Leiderdorp

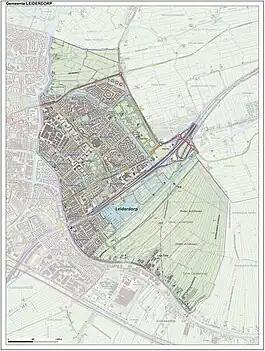
"Dutch topographic map of the municipality of Leiderdorp, June 2015"

Leiderdorp is a town and municipality in the western Netherlands, in the province of South Holland near the city of Leiden. It had a population of in .